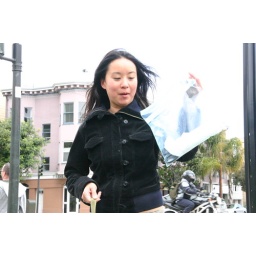
Those are kitchen shears wrapped in paper towels carried in a ziploc bag.